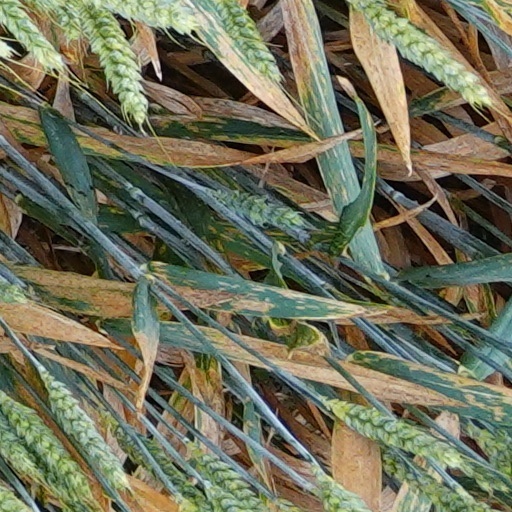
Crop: wheat